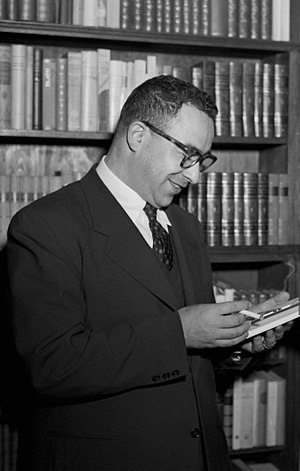
Art Buchwald
"Arthur ”Art” Buchwald var en amerikansk journalist og komiker, som var bedst kendt for sin klumme i The Washington Post, som også blev bragt i mange andre aviser. Klummen fokuserede primært på politisk satire og aktuelle kommentarer. Han modtog Pulitzer-prisen i 1982 og blev i 1986 valgt til ""The American Academy and Institute of Arts and Letters"".